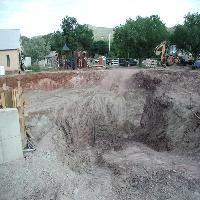
Weather: cloudy or overcast